Antoine Bodar

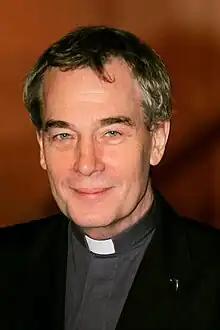
Fr. Antoine Bodar in 2020.

Antonius Petrus Lambertus "Antoine" Bodar (born 28 December 1944 in 's-Hertogenbosch) is a Dutch Roman Catholic priest, art historian, author of books in the field of culture and church and professor.